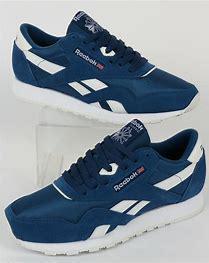
Brand: Reebok
Model: Classic Nylon